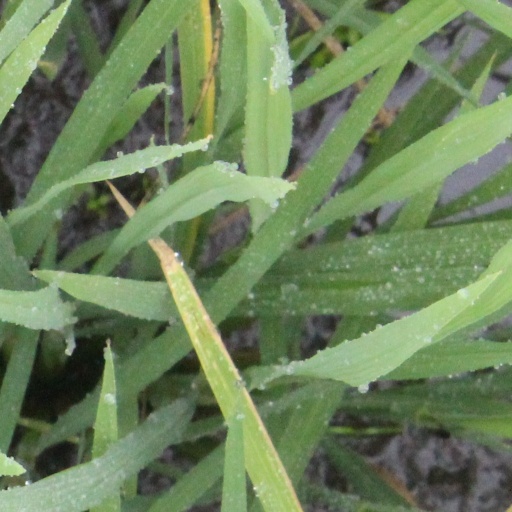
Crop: rice